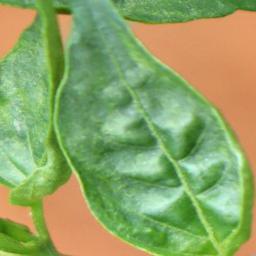
Label: mites_and_trips